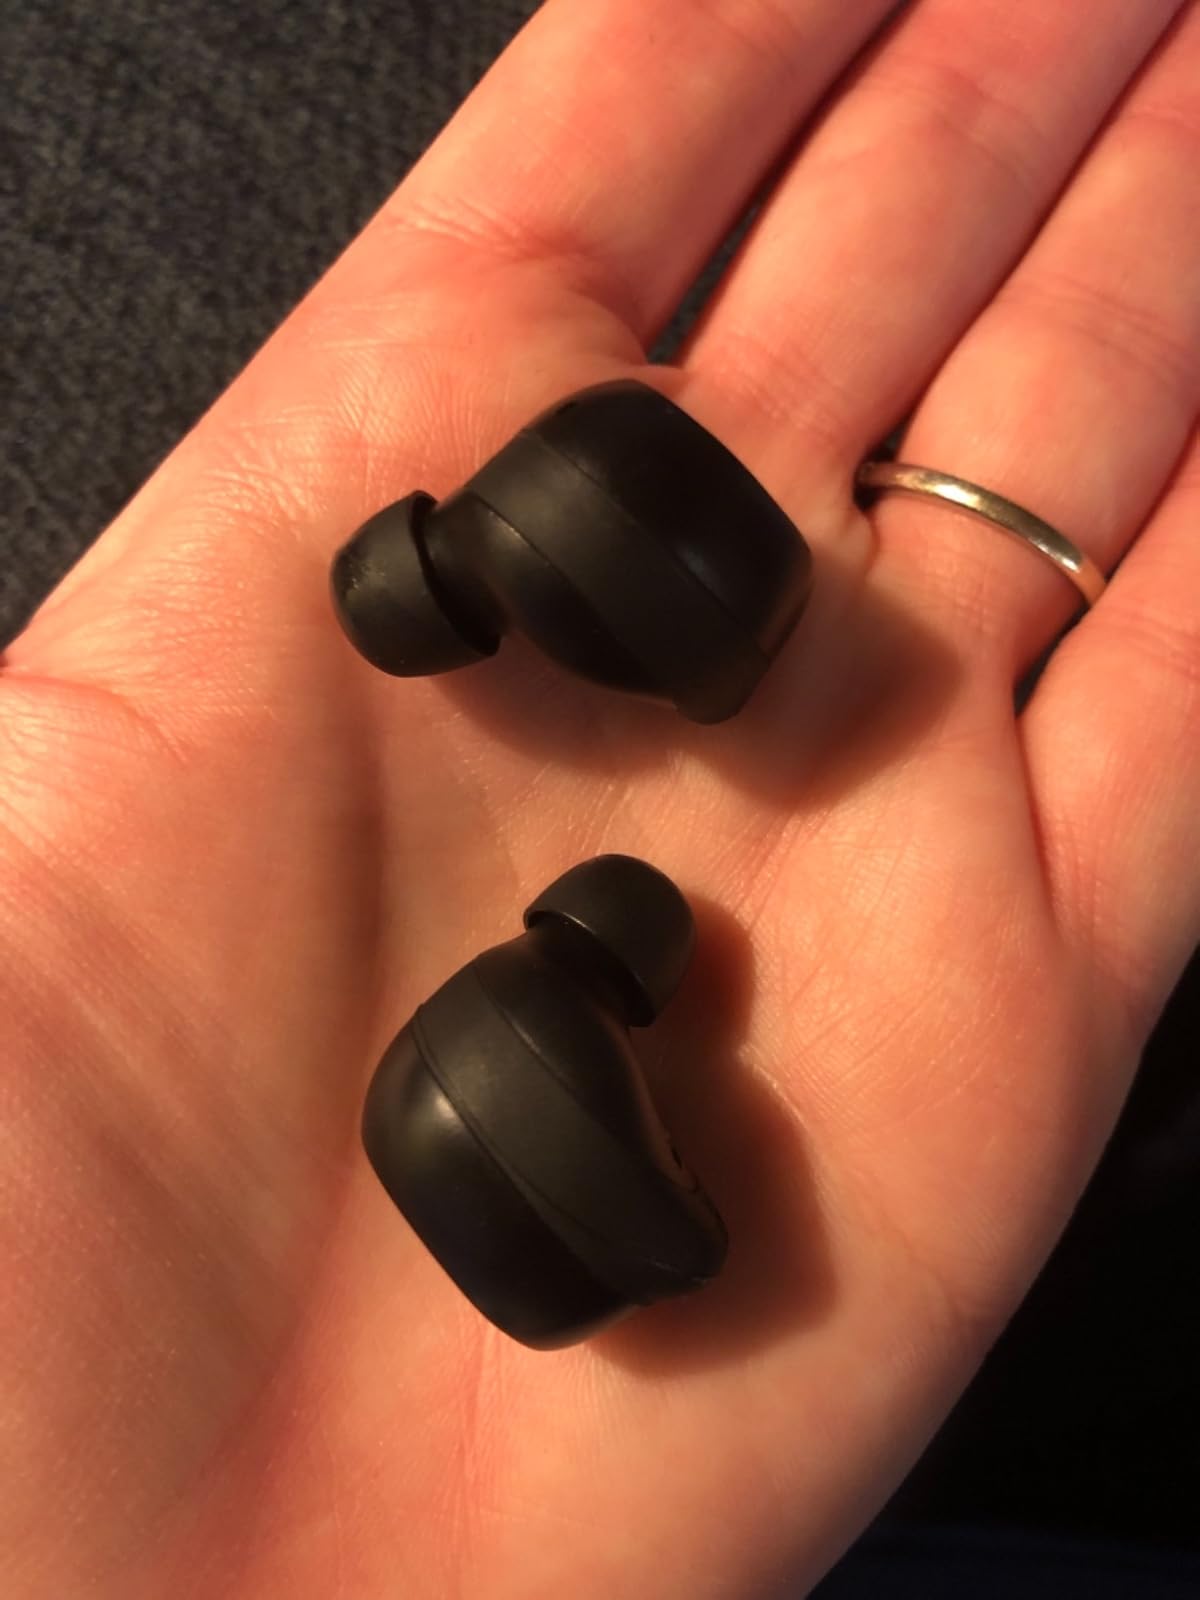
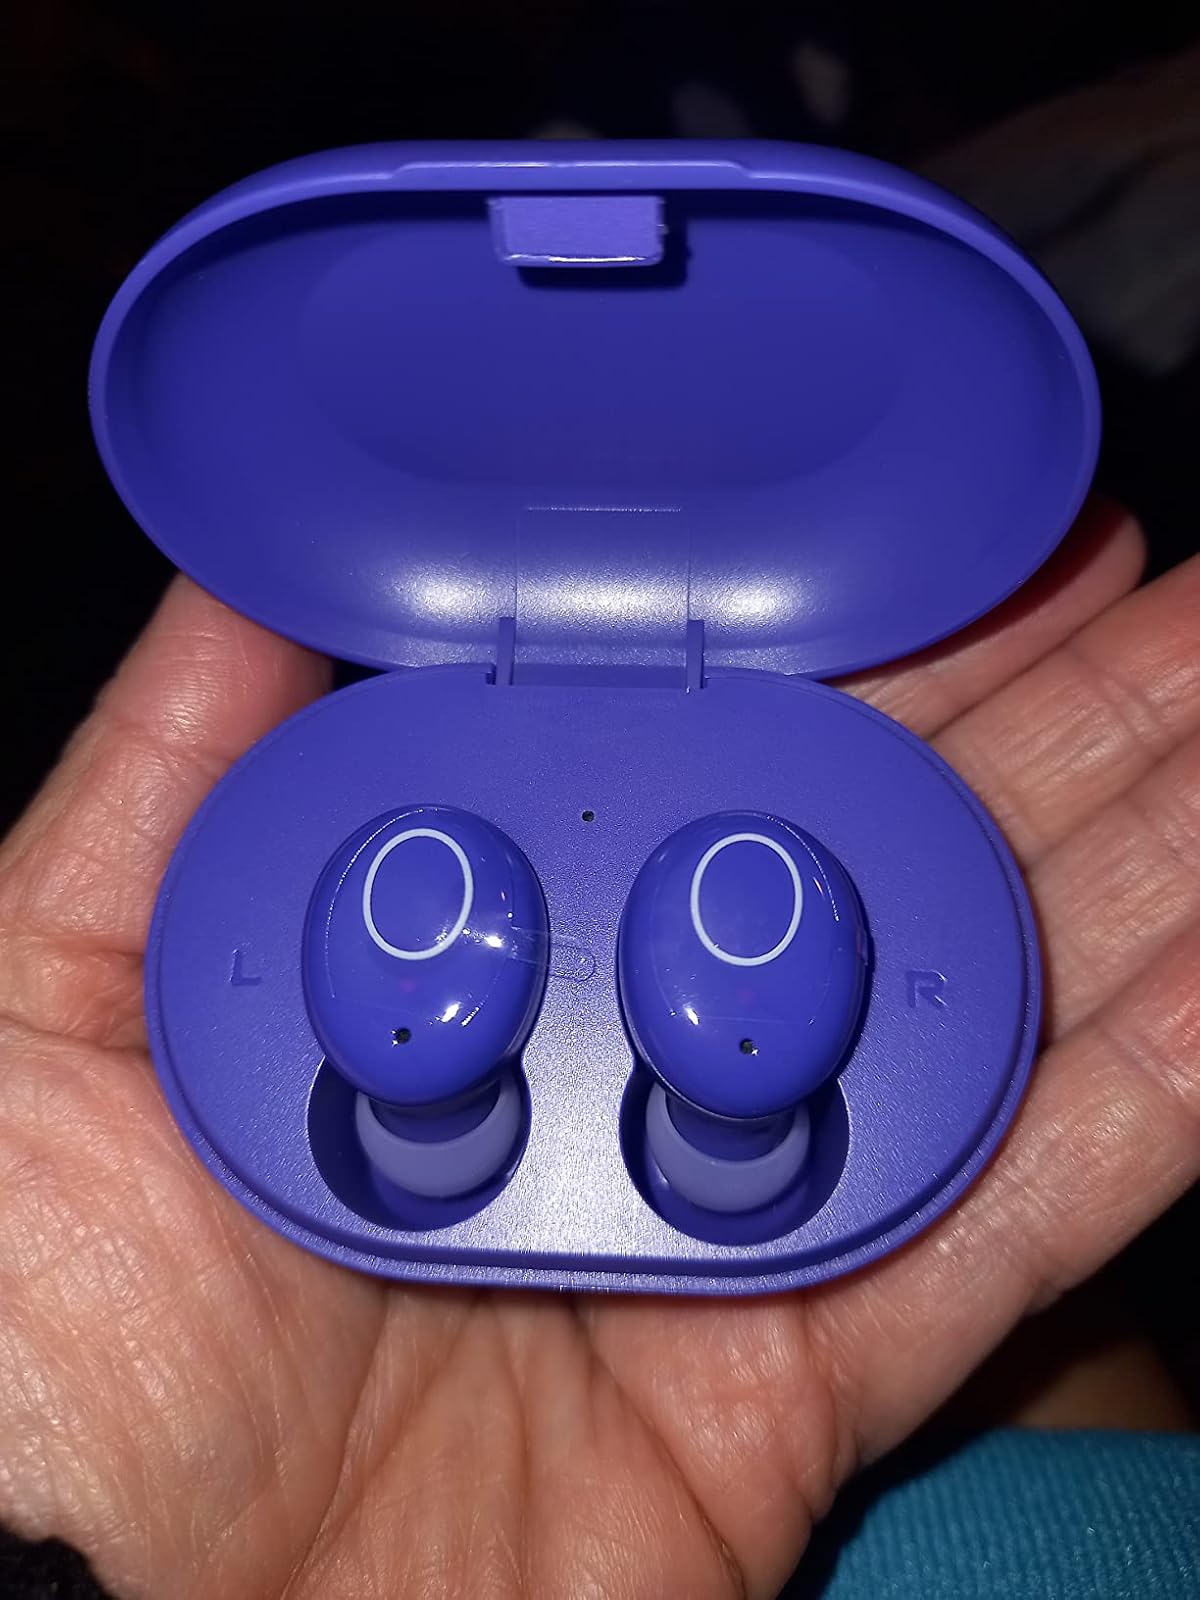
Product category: earbuds
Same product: no